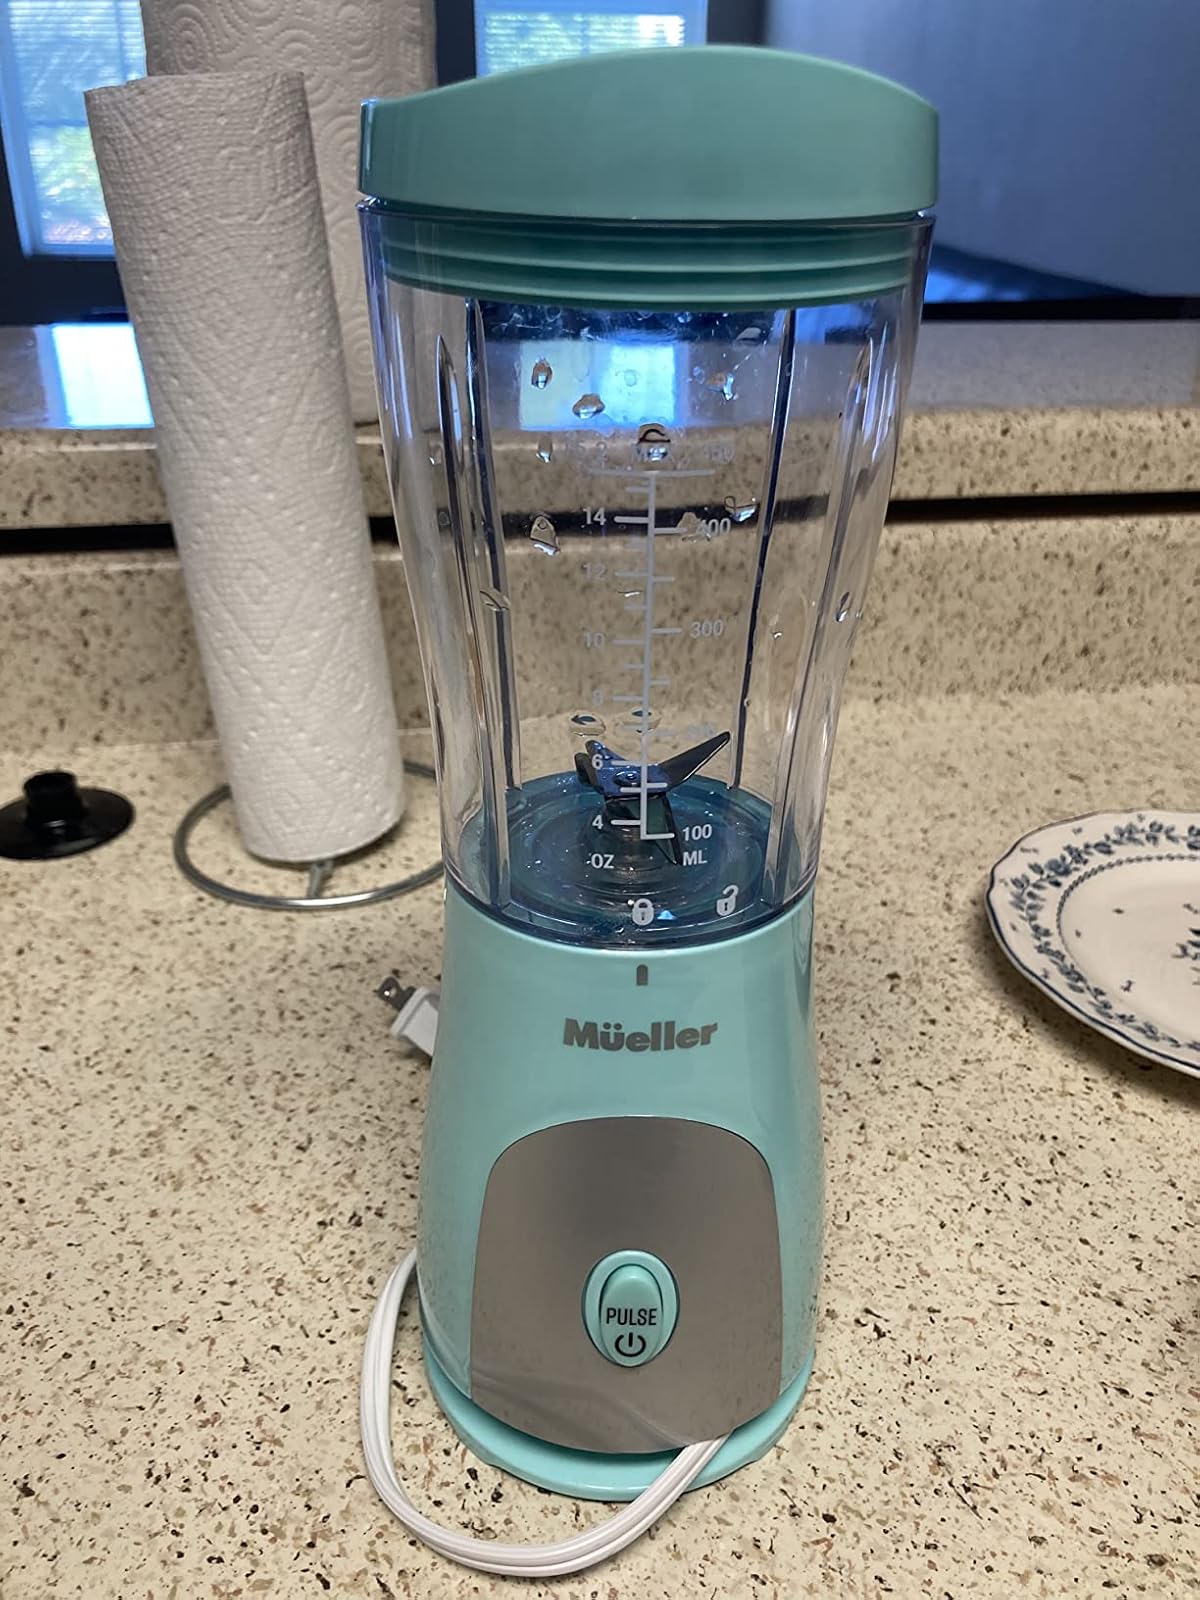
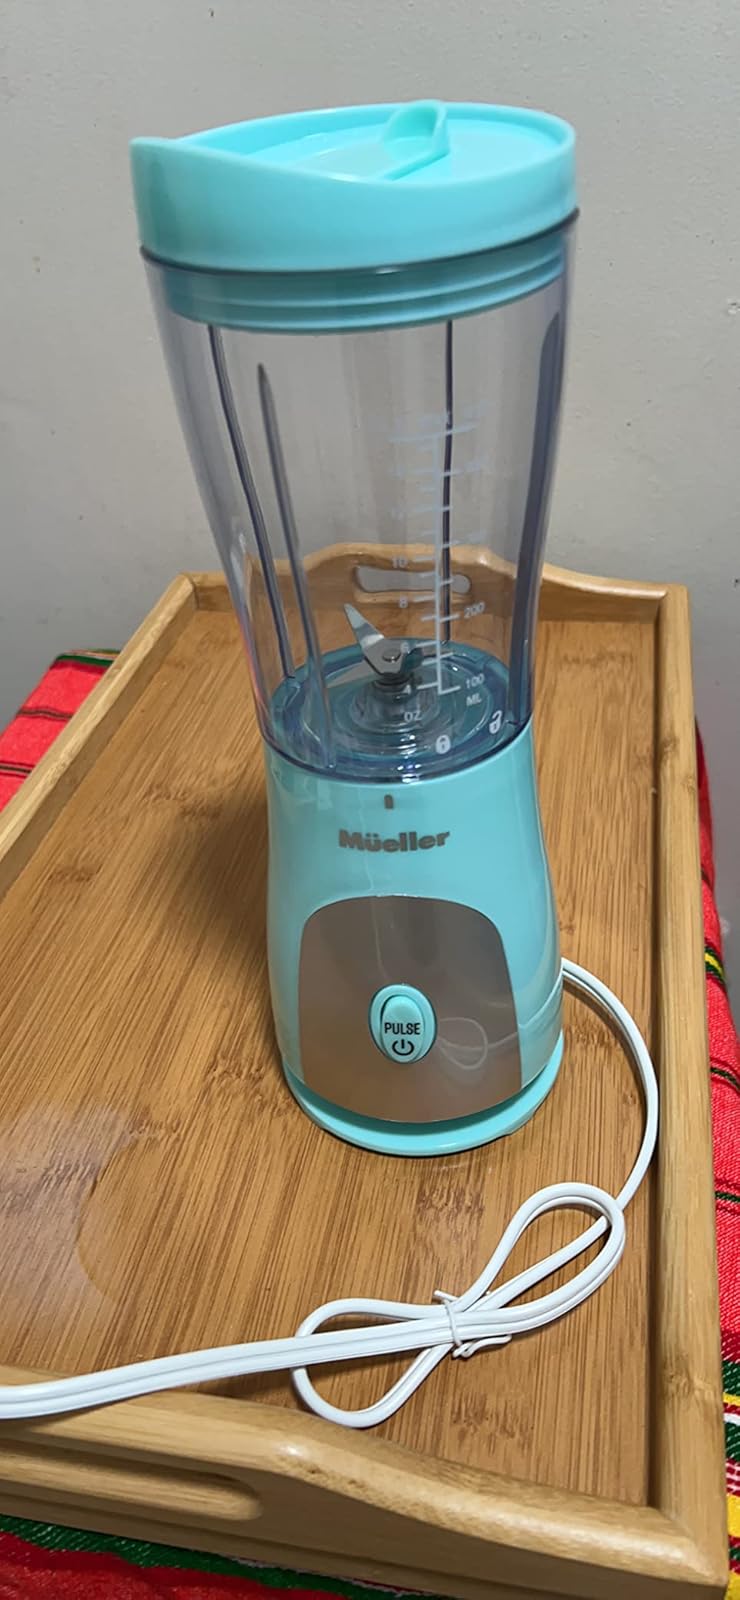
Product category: items_blender
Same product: yes